Martin and Lewis

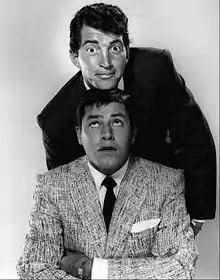
Martin and Lewis appearing on TV series "The Colgate Comedy Hour"

Martin and Lewis were an American comedy duo, comprising singer Dean Martin and comedian Jerry Lewis. They met in 1944 and debuted at Atlantic City's 500 Club on July 25, 1946; the team lasted ten years to the day. Before they teamed up, Martin was a nightclub singer, while Lewis performed a comedy act lip-synching to records.